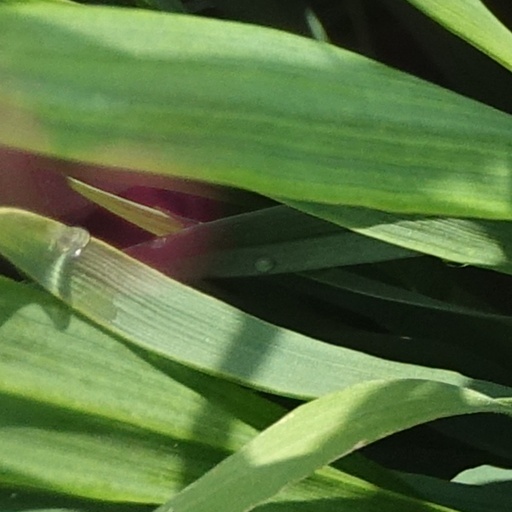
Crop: wheat